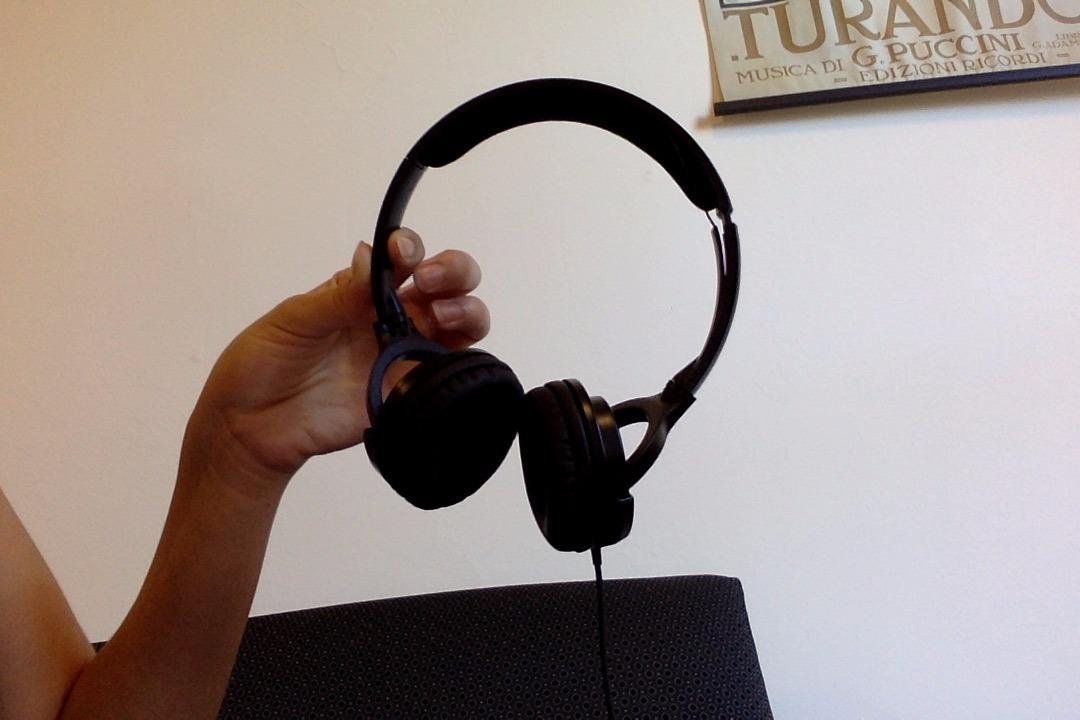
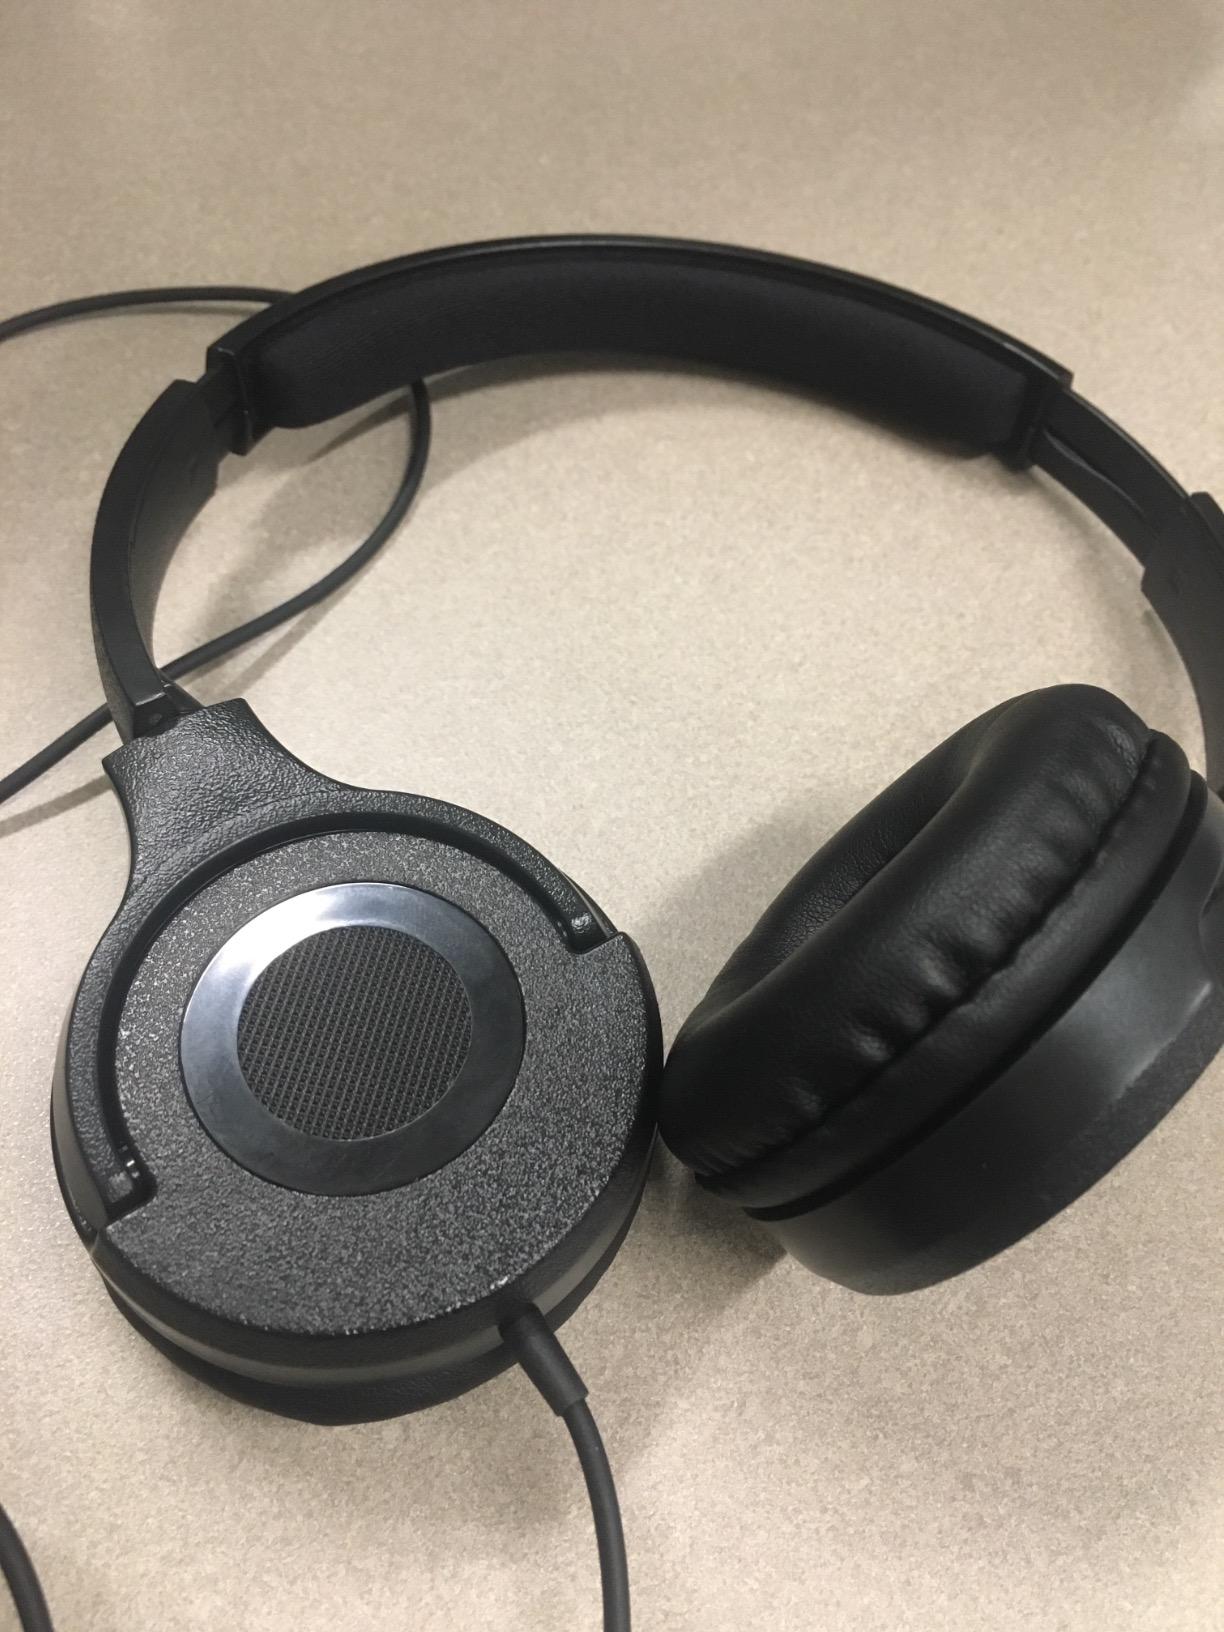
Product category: headphones
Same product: yes